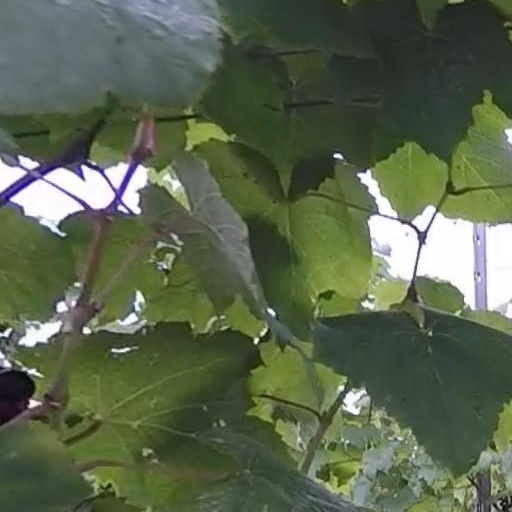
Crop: grape